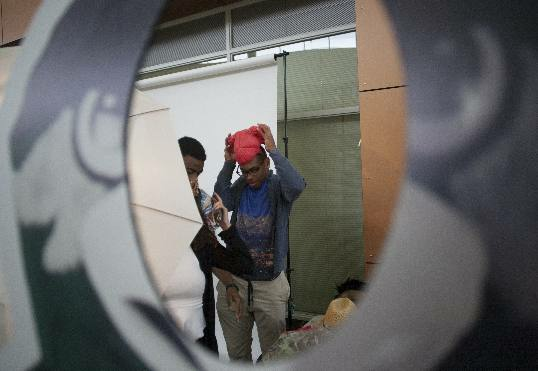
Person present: Yes